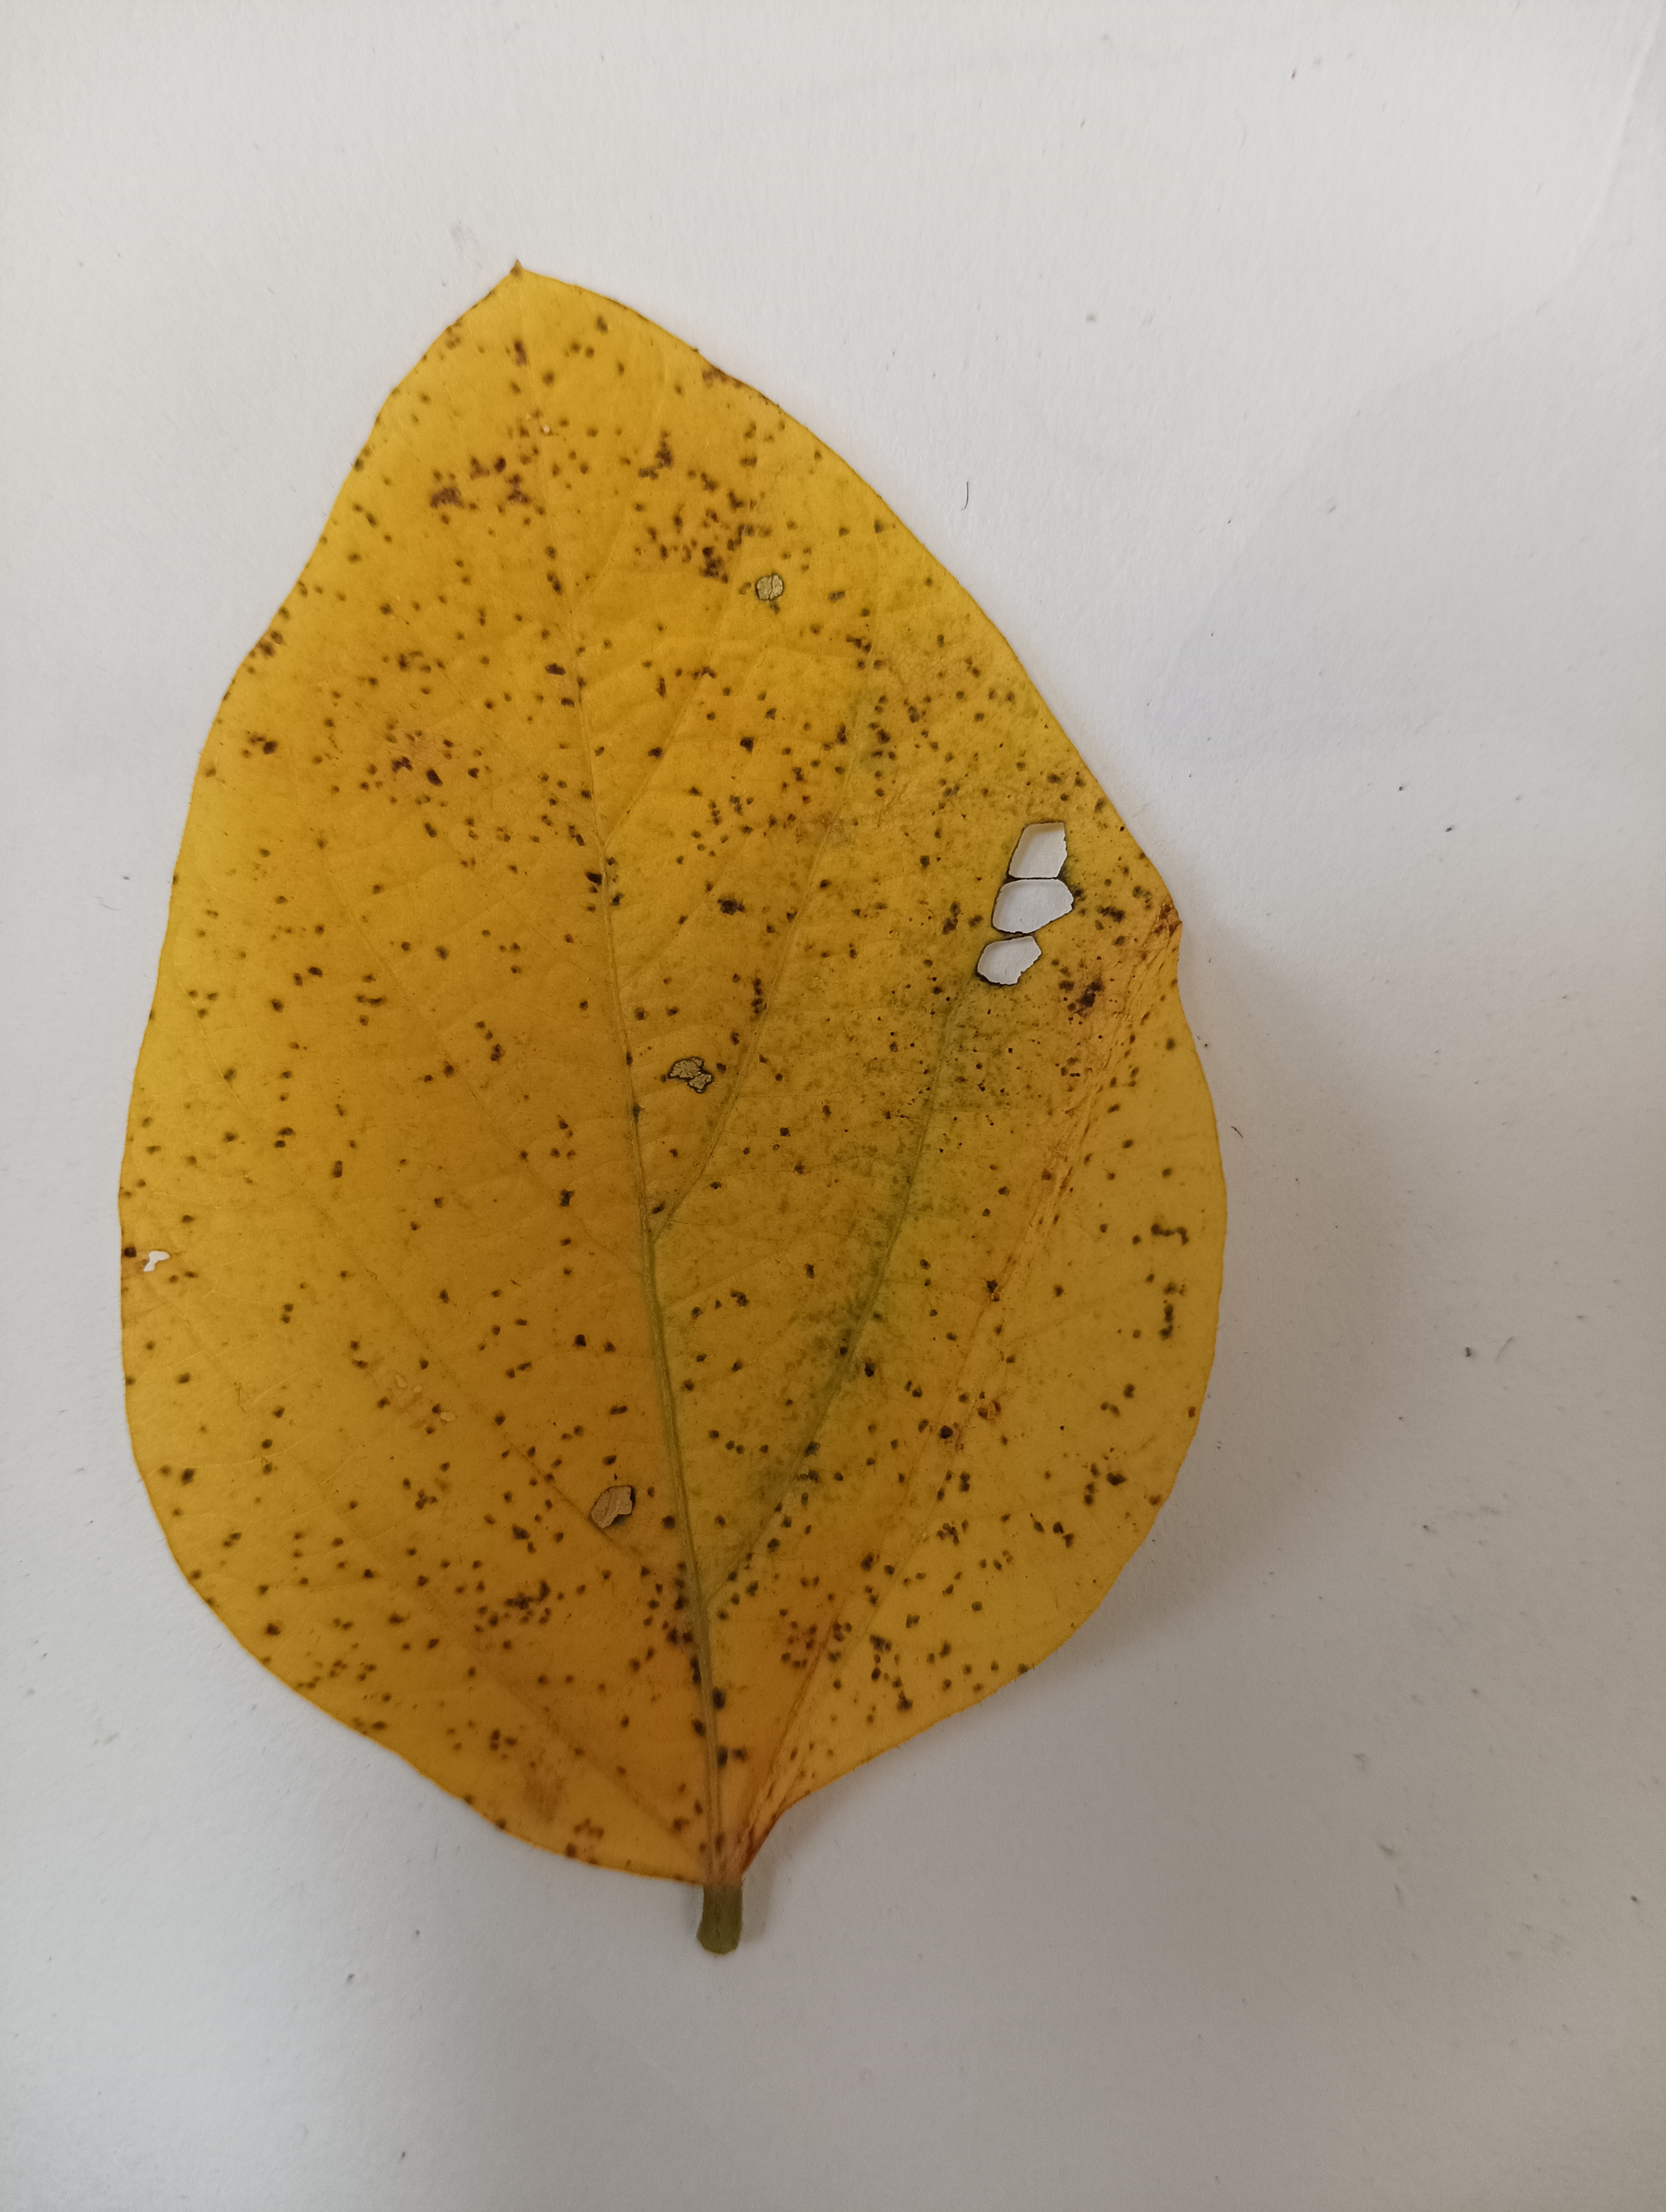
Label: Septoria_Brown_Spot